El Ferial

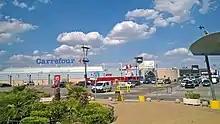
C.C El Ferial

El Ferial is a shopping center located in the Madrid town of Parla, in Spain, opened in 1995. It has an area of 30,000 m2 built among them more than 60 commercial premises, and 1700 free parking spaces.